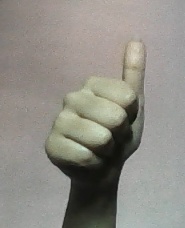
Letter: aleff